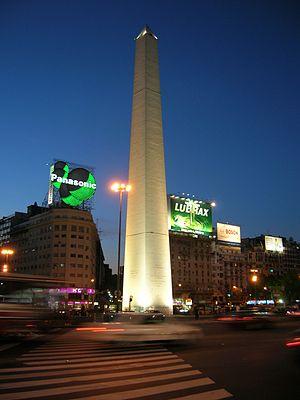
Un obélisque est un monument monolithe élevé, utilisé notamment dans l'architecture sacrée de l'Égypte antique. Dans le vocabulaire architectural, l'obélisque se distingue de la pyramide par sa hauteur qui est supérieure à trois fois la moitié de la base.
Les Chronolithes est un roman de science-fiction de l'écrivain canadien Robert Charles Wilson publié aux États-Unis en 2001 et en France en 2003.